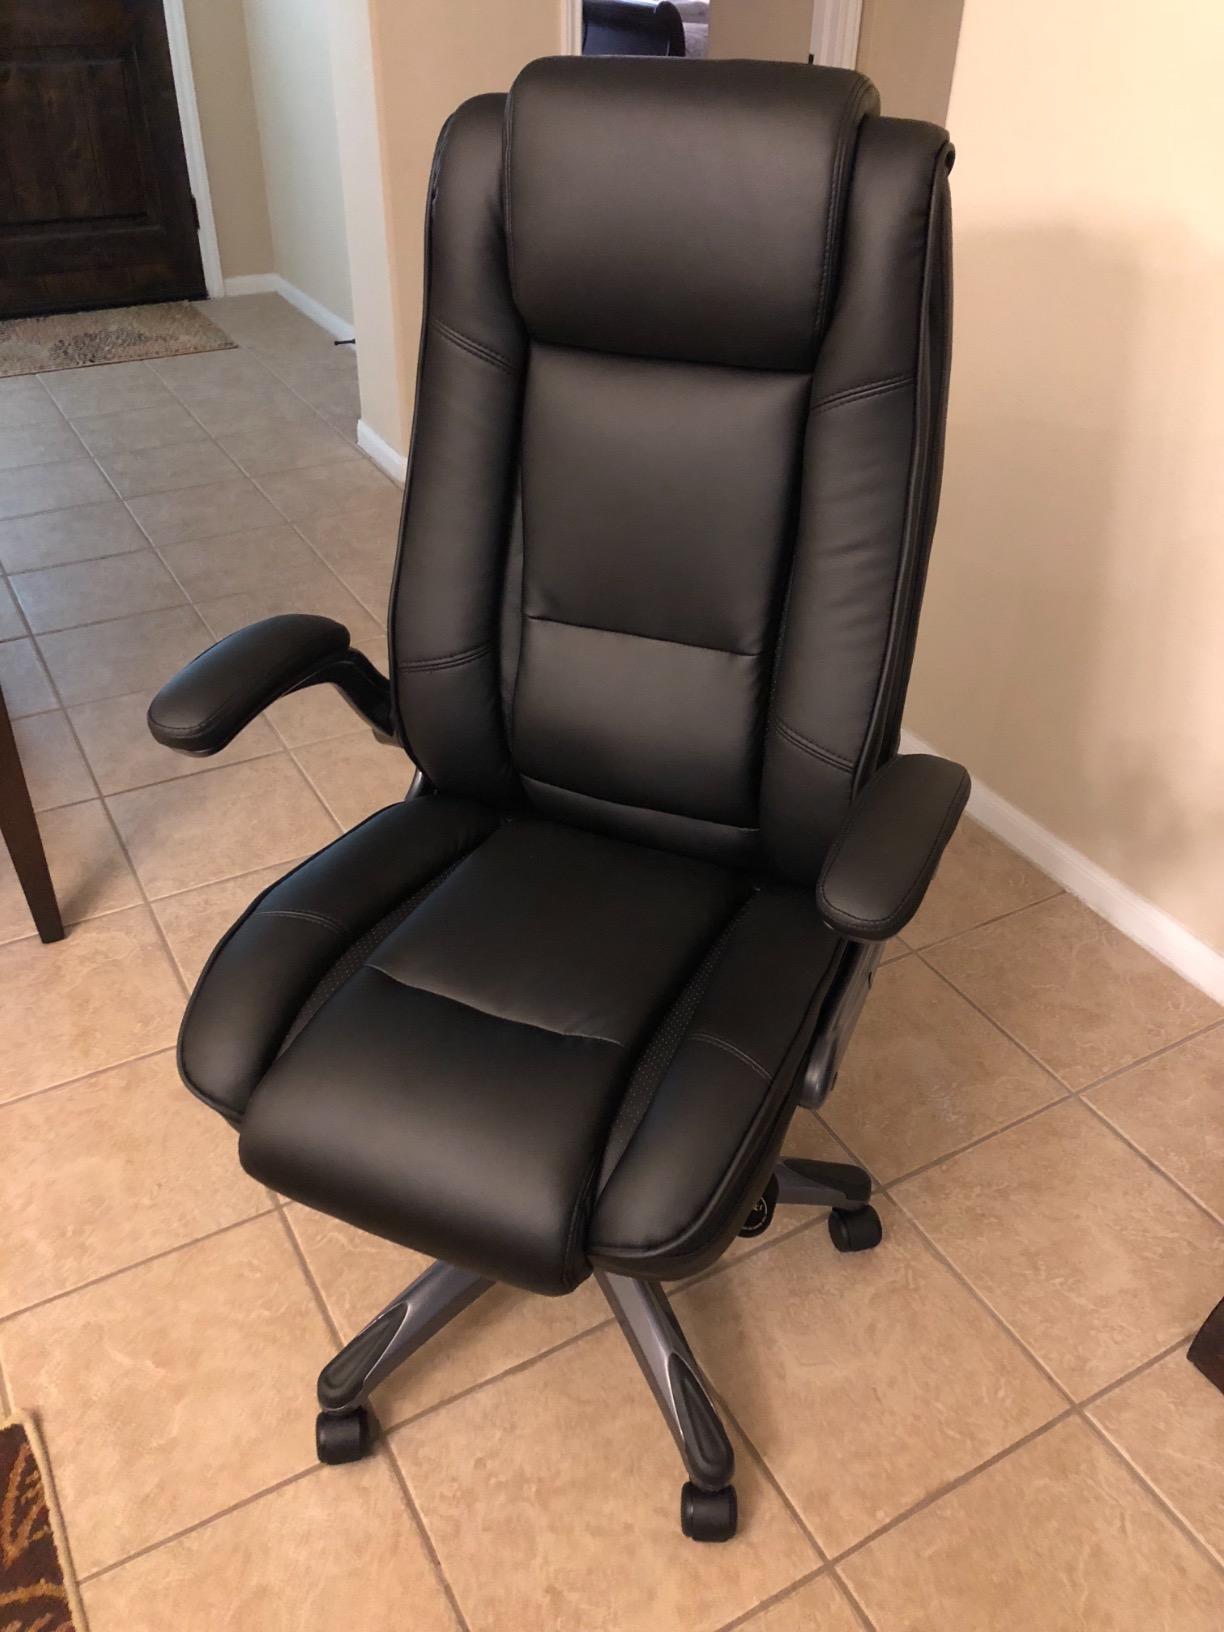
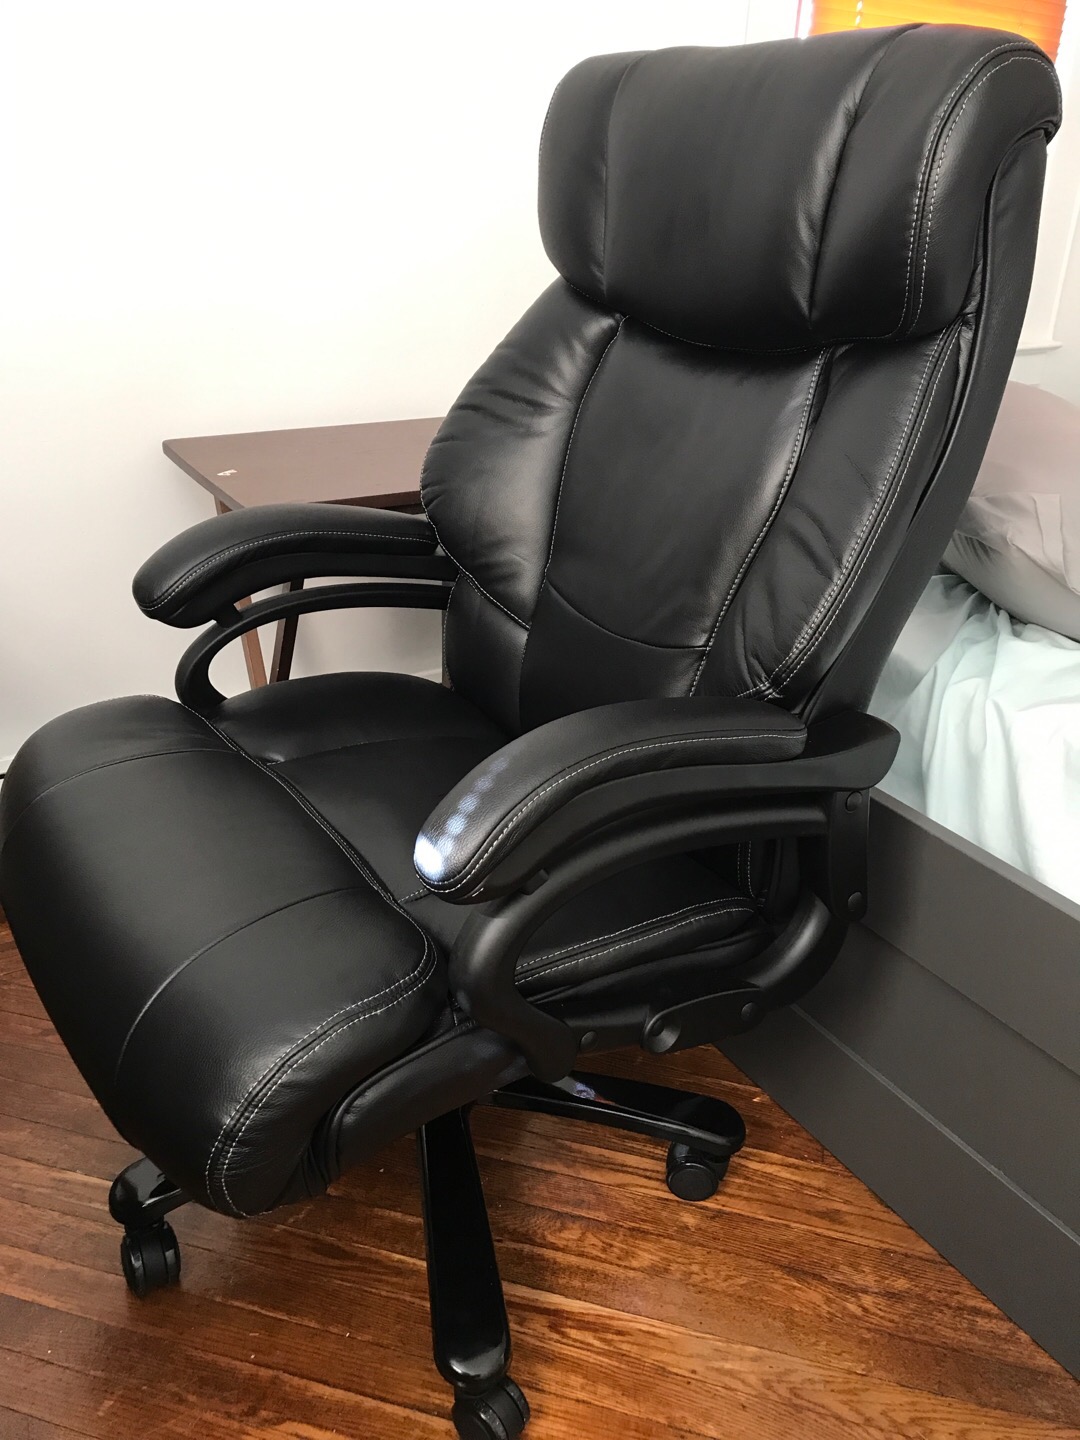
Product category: items_chair
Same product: no